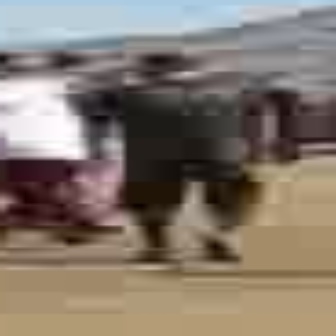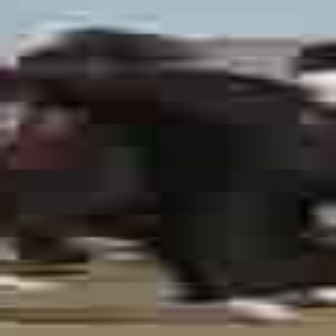
  Please identify the target specified by the bounding box [75,46,294,264] in the first image and locate it in the second image. Return the coordinates in [x_min,y_min,x_max,y_max] format.
Answer: [55,13,249,208]